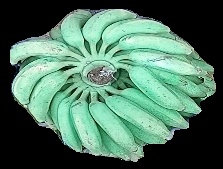
Variety: elakki-bale
Grade: grade1